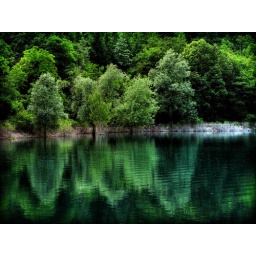
Green reflection in the Tenno lake, a mountain lake in Trentino.HGGT